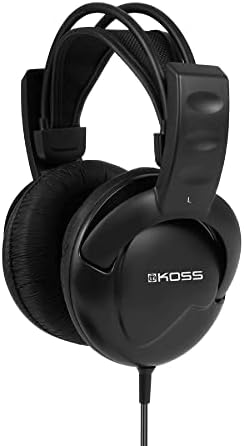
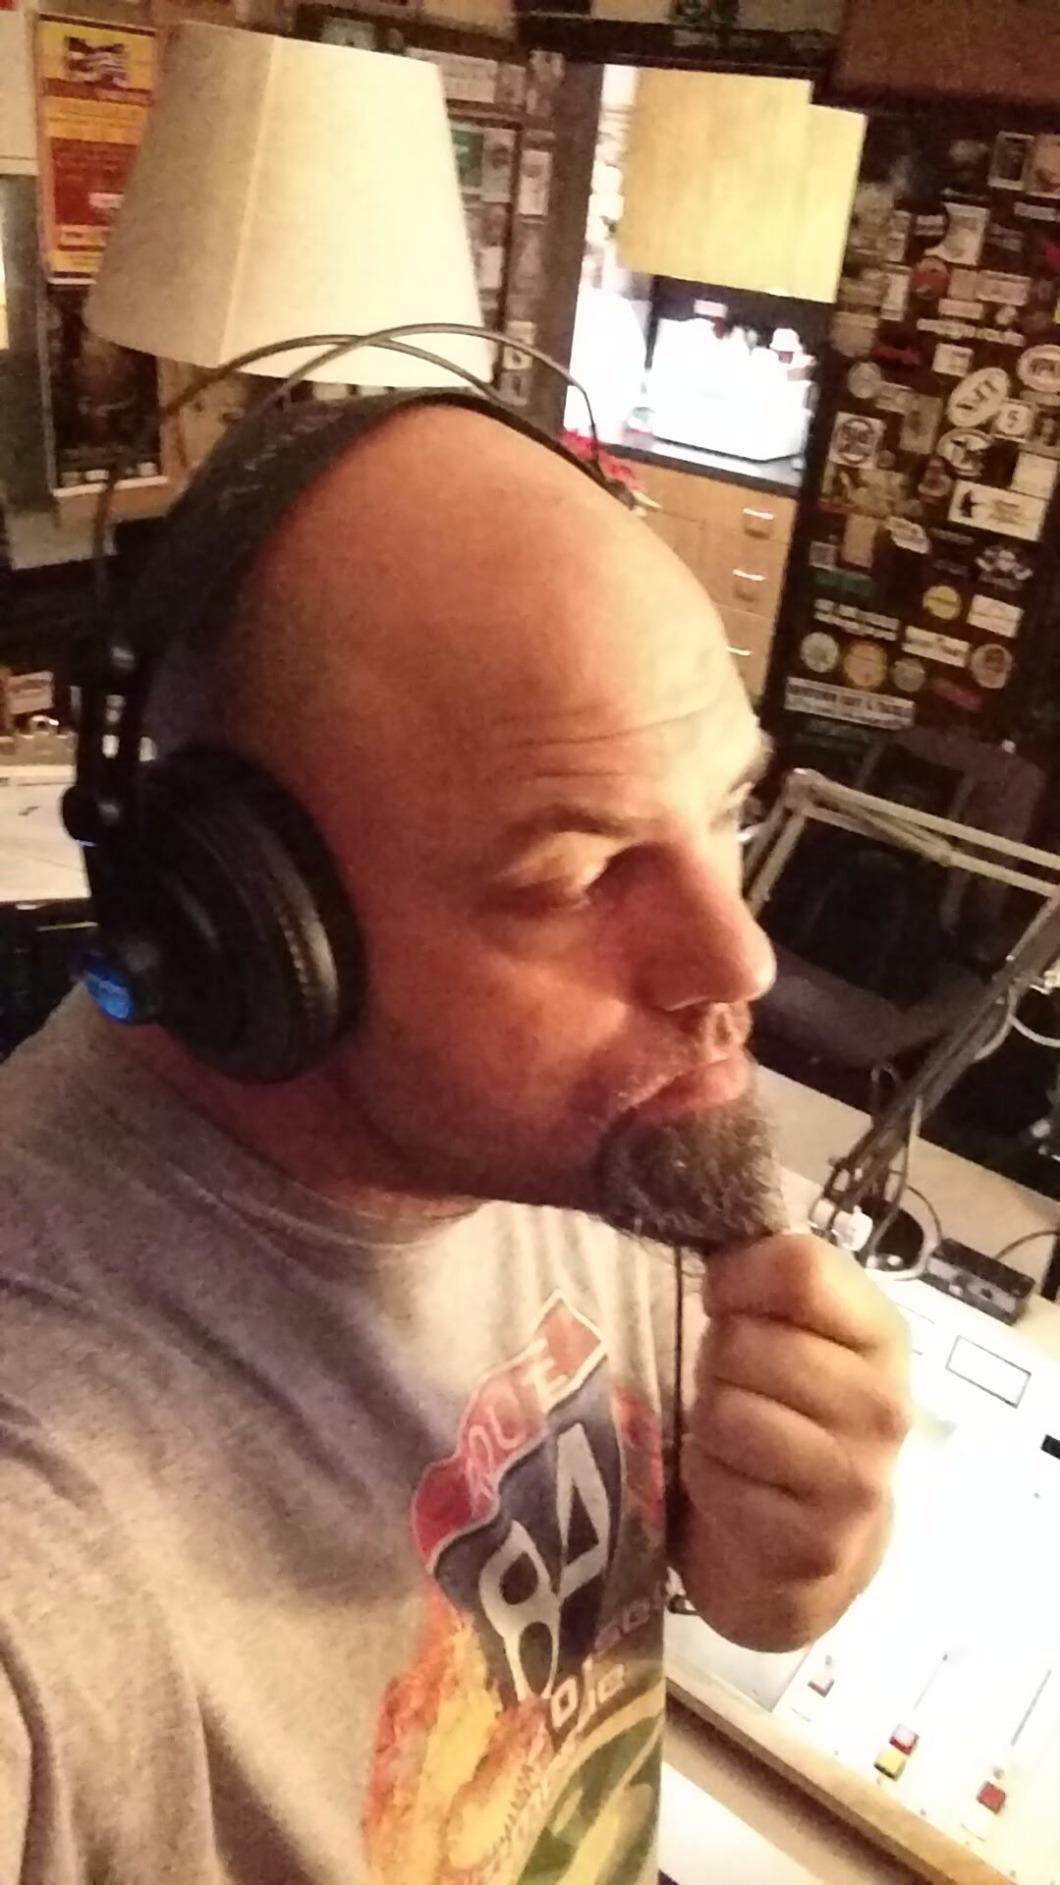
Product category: headphones
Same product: no